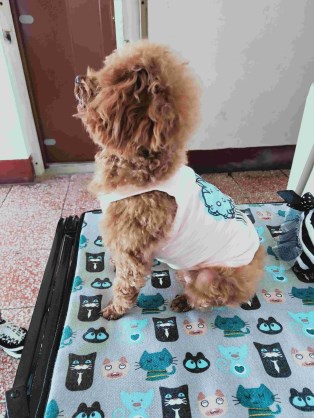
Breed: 7449-n000128-teddy